Florence Taylor Hildred

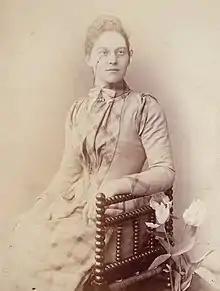
A studio photograph, taken in Leeds ( 1898), of Florence Taylor – later Florence Taylor Hildred. From the archives of Leeds Astronomical Society

Florence Taylor Hildred (1865–1932) was the first female member of Leeds Astronomical Society and later a pastor for the Unity Society of Practical Christianity in Sacramento, US, where she was the first woman in the city to conduct a marriage ceremony.